Dendera Temple complex

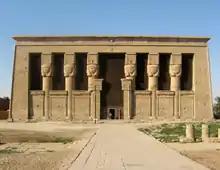
Temple of Hathor, Dendera

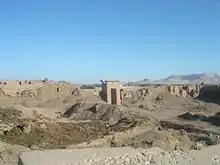
The compound's massive mudbrick walls, as seen from the temple roof

The entirety of the complex is surrounded by a sizable mudbrick wall. Dendera, an oasis on the banks of the Nile, was inhabited by thousands at its peak. Due to its massive size, the structures throughout the complex were constructed over many eras, such as the Middle Kingdom, the Ptolemaic Era, and the period characterized by Roman provincial rule. There is evidence that there was an even earlier building on this site, circa 2250 B.C.E., which could have begun during the reign of Pepi I and completed during the reign of his son, Merenre Nemtyemsaf I. Evidence also exists of a temple in the Eighteenth Dynasty (ca. 1500 BC). The earliest extant (surviving) building in the compound today is the mammisi raised by Nectanebo II – last of the native pharaohs (360–343 BC).